Carter Harris

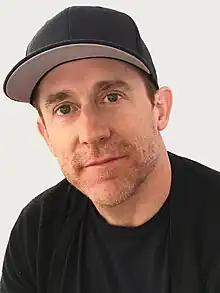
Carter Harris in 2018

Harris began his career as a reporter for the "San Francisco Bay Guardian" and went on to write for various publications, including "Esquire", "The New York Times", "New York Magazine", "Details", "Spin", "Rolling Stone", "Elle", "Vibe", and "The Source", where he won the ASCAP Deems Taylor Award. Harris was executive editor of "Vibe" magazine and a Fellow in the National Arts Journalism Program at Columbia University. He is an adjunct professor of Dramatic Writing at NYU Tisch School of the Arts.